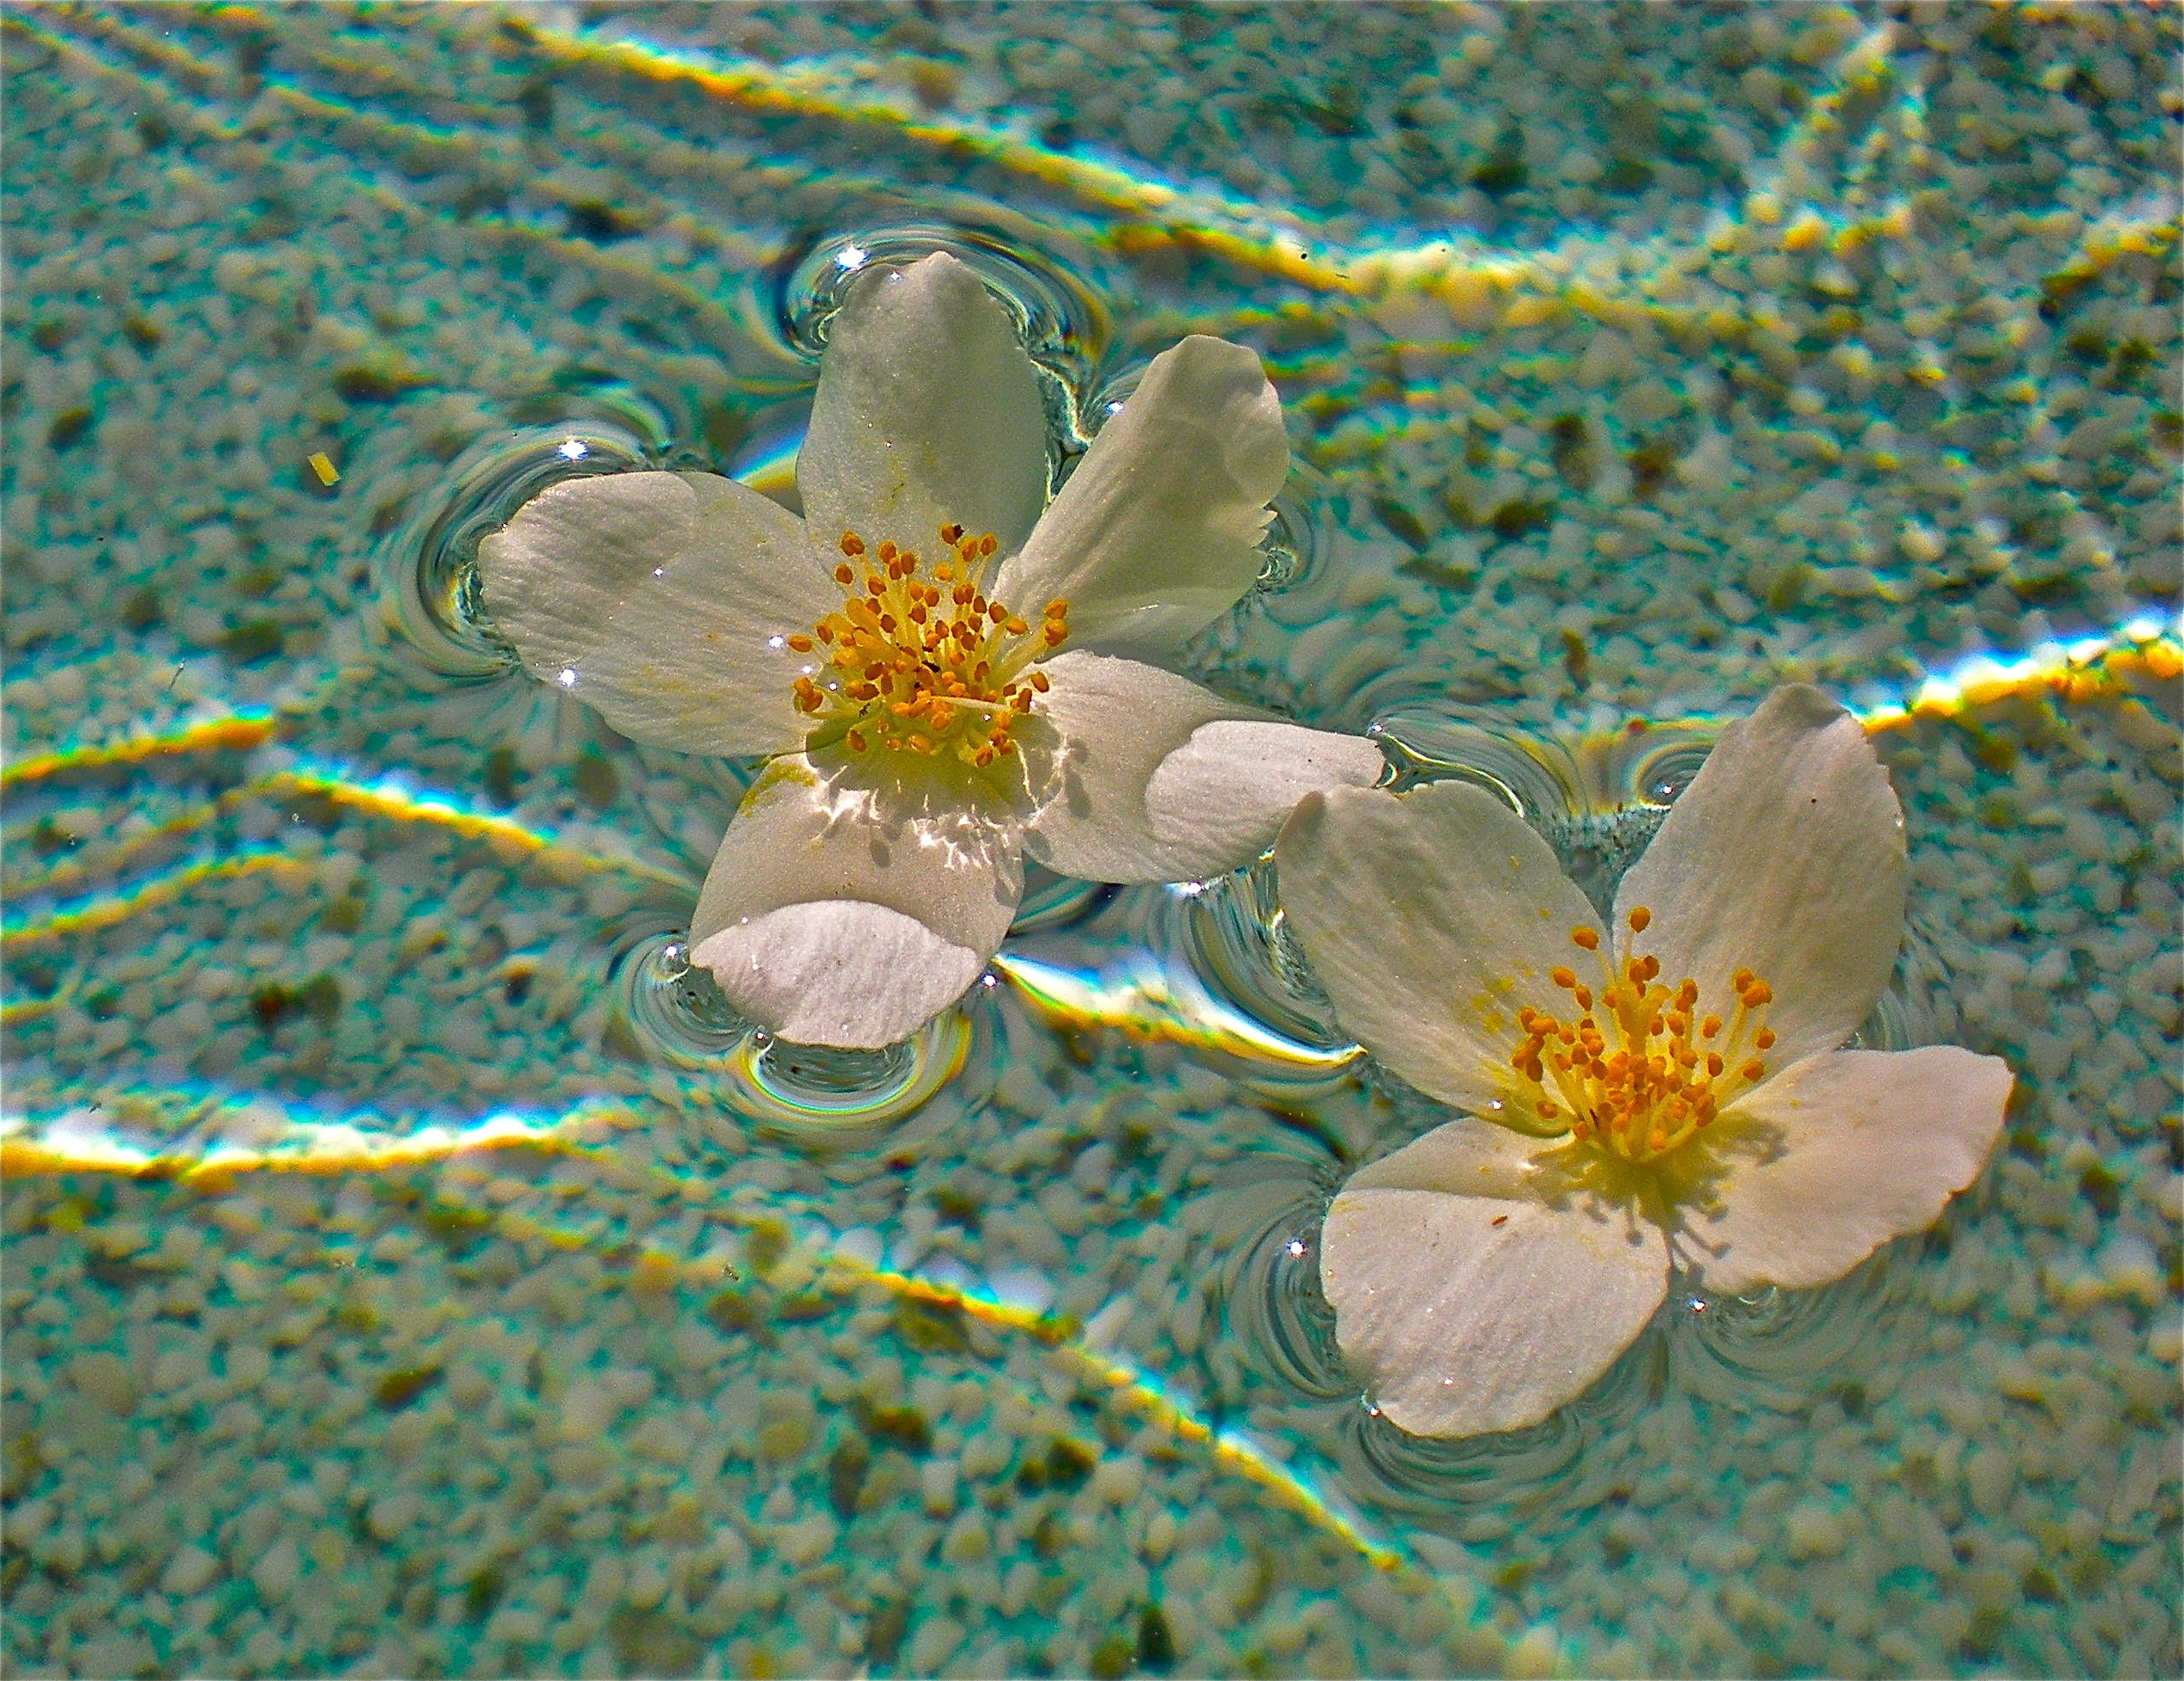
nature, blossom, plant, white, flower, pool, underwater, pollen, green, yellow, flora, invertebrate, wildflower, flowers, close up, macro photography, land plant, dancing flora